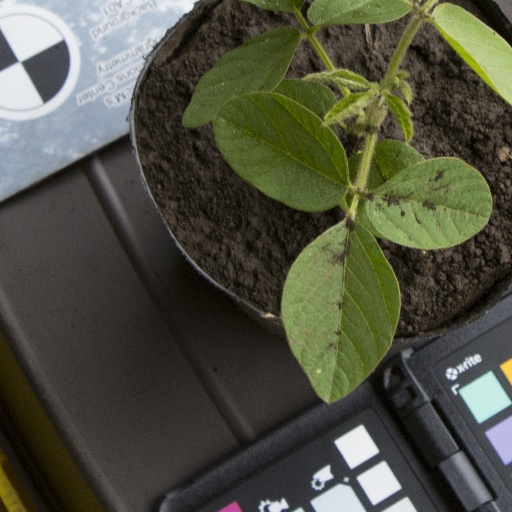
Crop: soybean